Zavelstein Castle

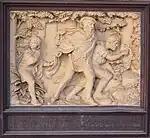
Ambush in Wildbad

Zavelstein Castle gained significance in 1367, when the Count of Württemberg Eberhard II, the Whiner ("der Greiner") and his son, Ulrich, were able to escape to the castle from an ambush in the Wildbad by the House of Martinsvögel. Due to the poor financial situation of the House of Württemberg the fief of the Barony of Zavelstein was constantly extended.